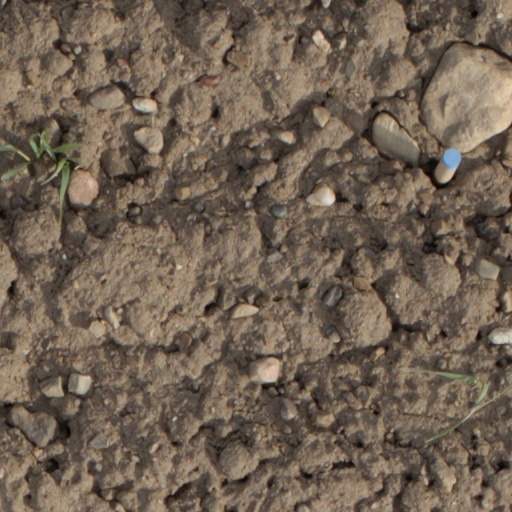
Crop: wheat